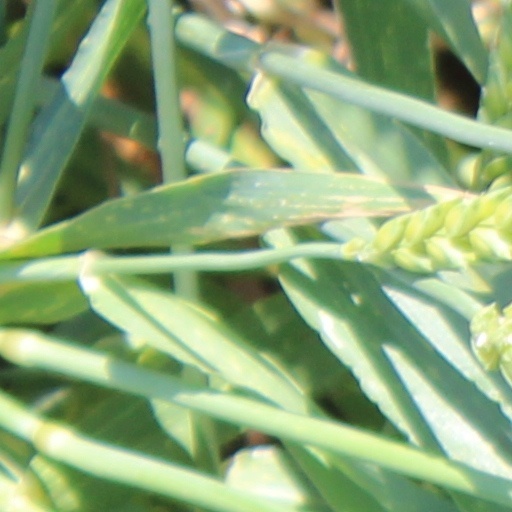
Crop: wheat